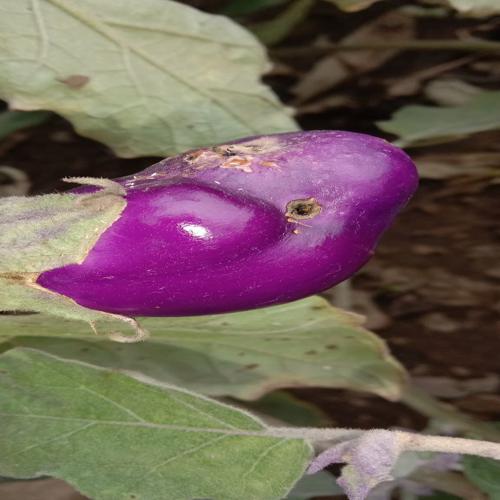
Label: Shoot and Fruit Borer